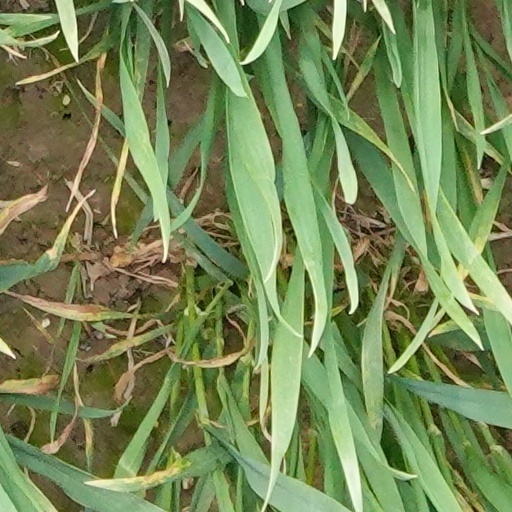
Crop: wheat